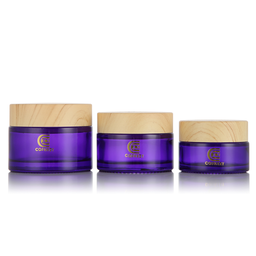
Label: glass